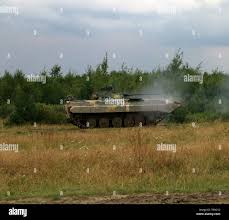
Label: BMP-T15